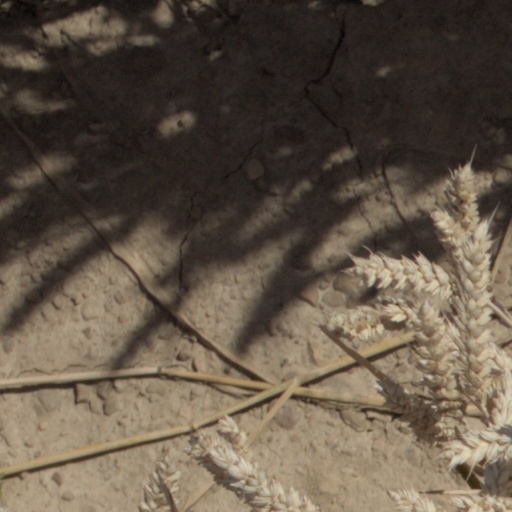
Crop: wheat